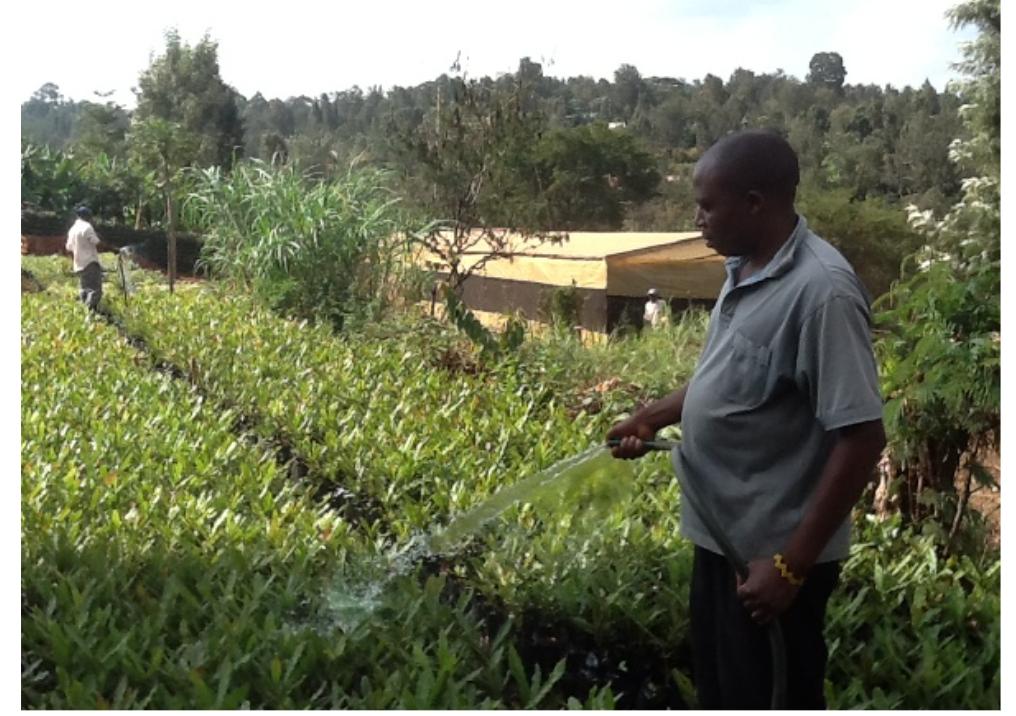
Mifumo ya umwagiliaji katika shamba kubwa la kisasa mahali ambapo mwanaume mkulima wa mazao hayo, akimwagilia mazao kupitia mabomba maalum yaliyotengenezwa vizuri kwa shughuli za umwagiliaji wa mazao katika eneo la mashambani.